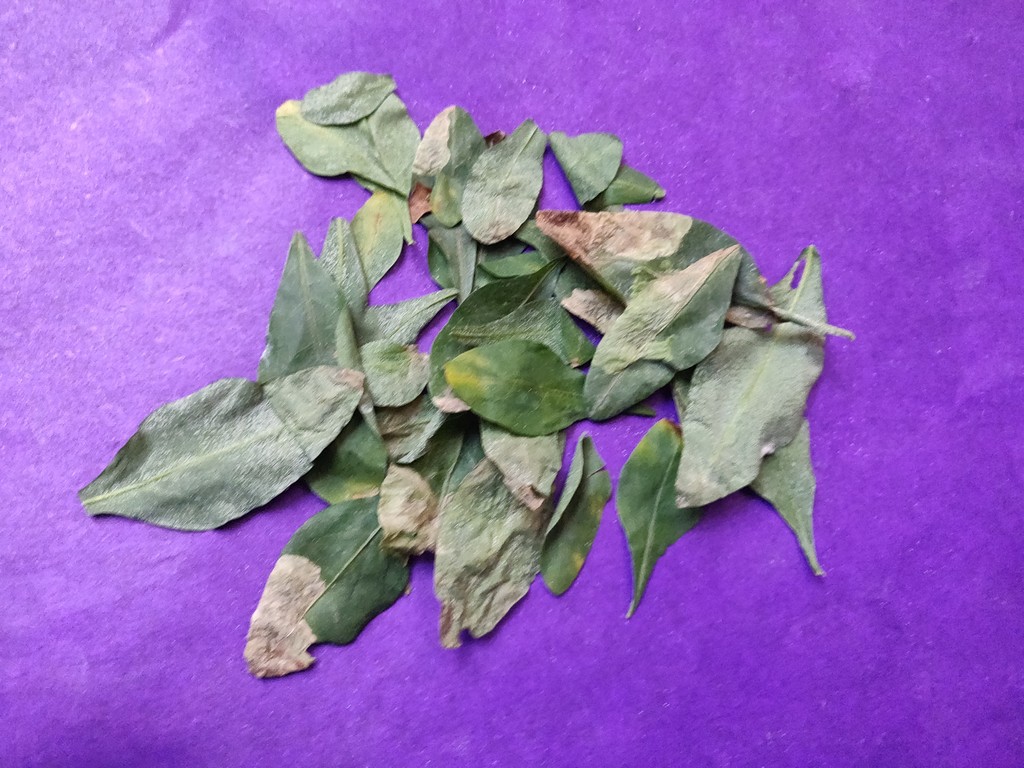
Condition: Unhealthy
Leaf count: multiple
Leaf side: unknown